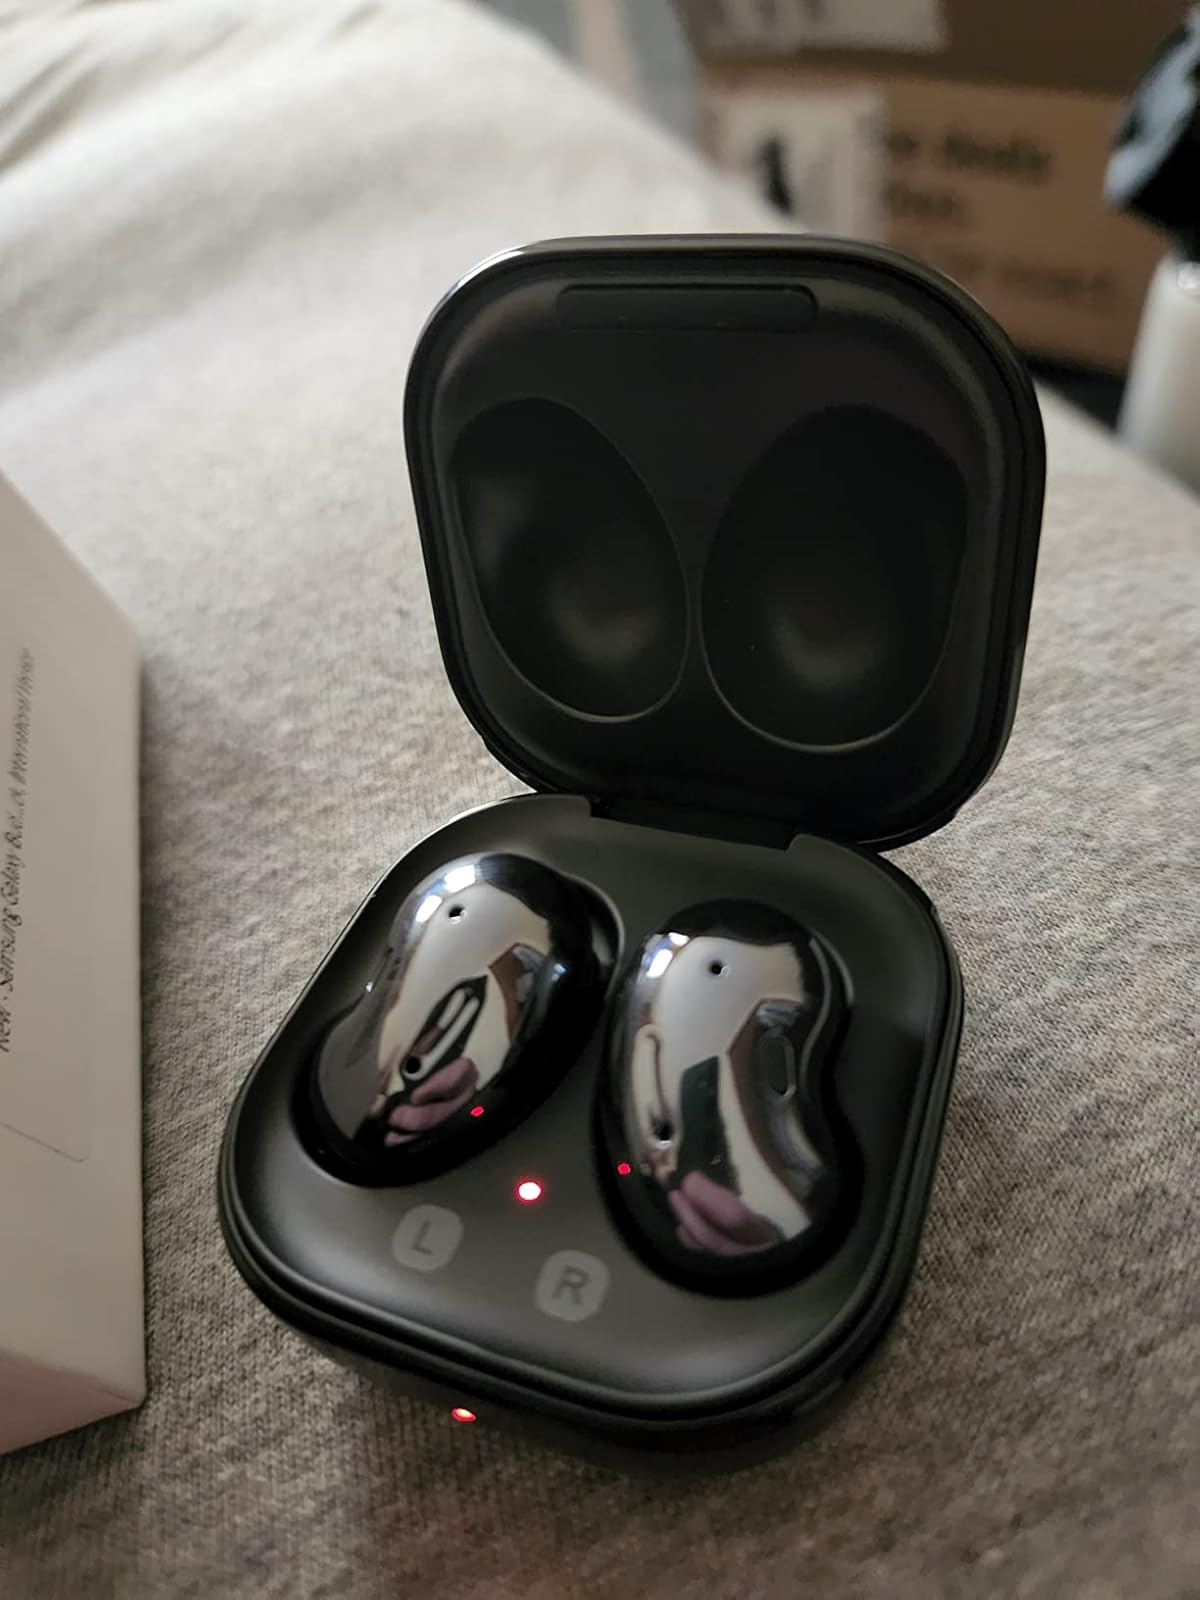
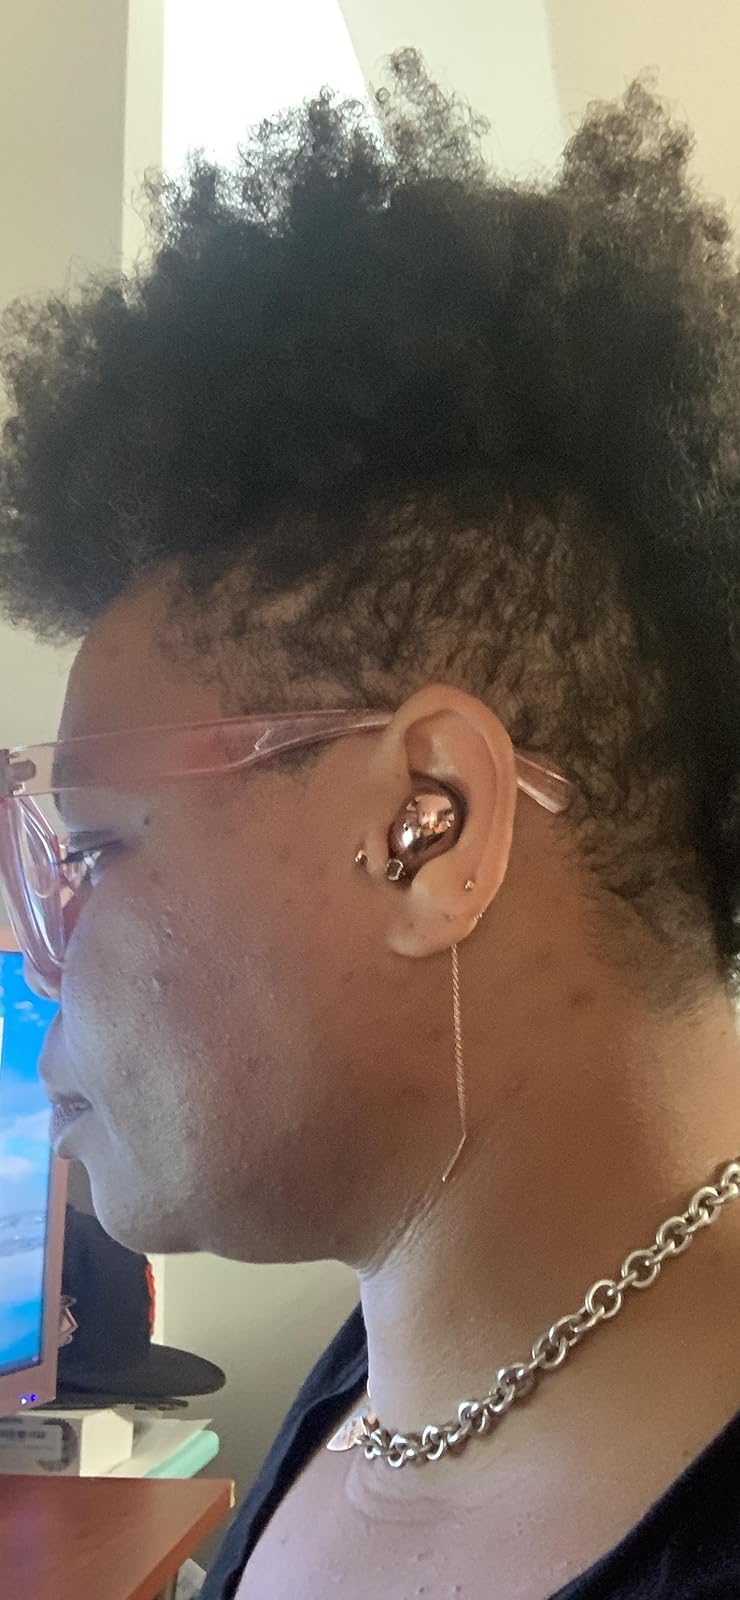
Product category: earbuds
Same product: no